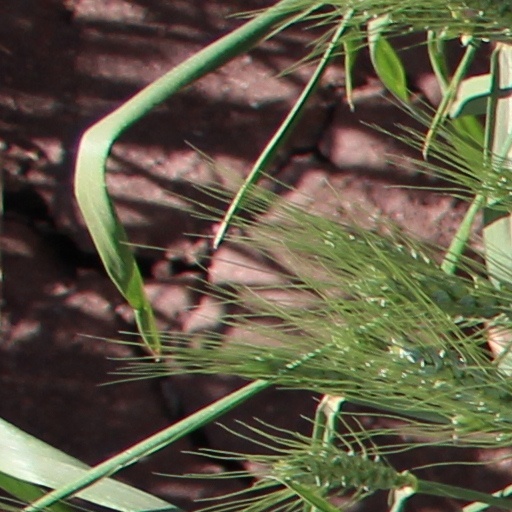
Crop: wheat